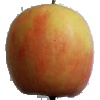
Label: Apple Pink Lady 1